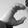
ASL letter: C